Physical plant

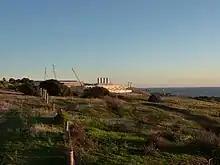
Port Stanvac Desalination Plant by the water.

Desalination plants are facilities designed to remove salt and other impurities from water sources, making the water suitable for human consumption and other uses. The primary processes and technologies used in desalination include reverse osmosis, multi-stage flash distillation (MSF), and multi-effect distillation (MED). Thermal technologies such as MSF and MED are widely used in the Middle East due to limited freshwater availability and access to surplus energy resources.